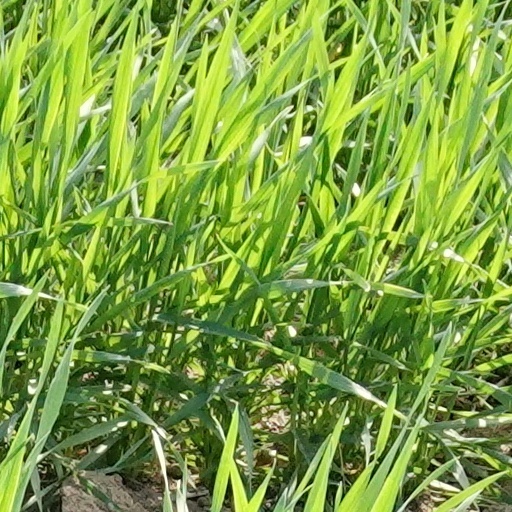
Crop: wheat